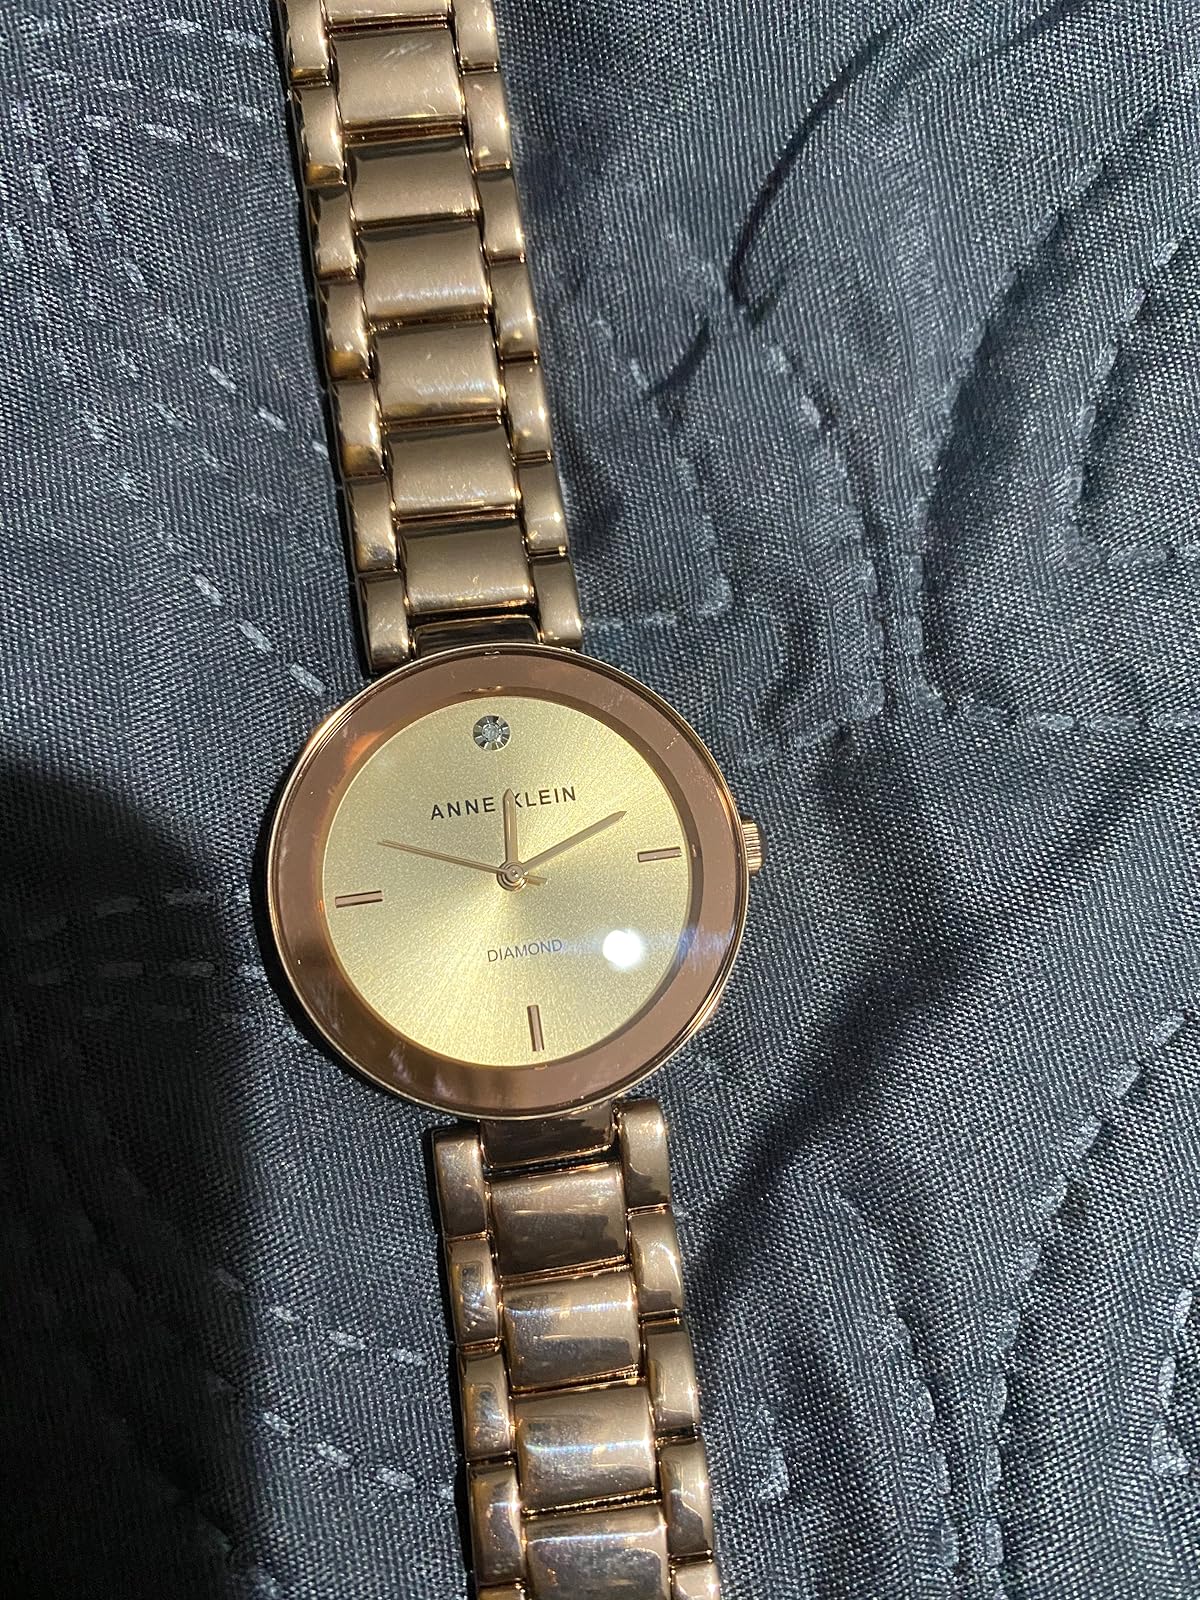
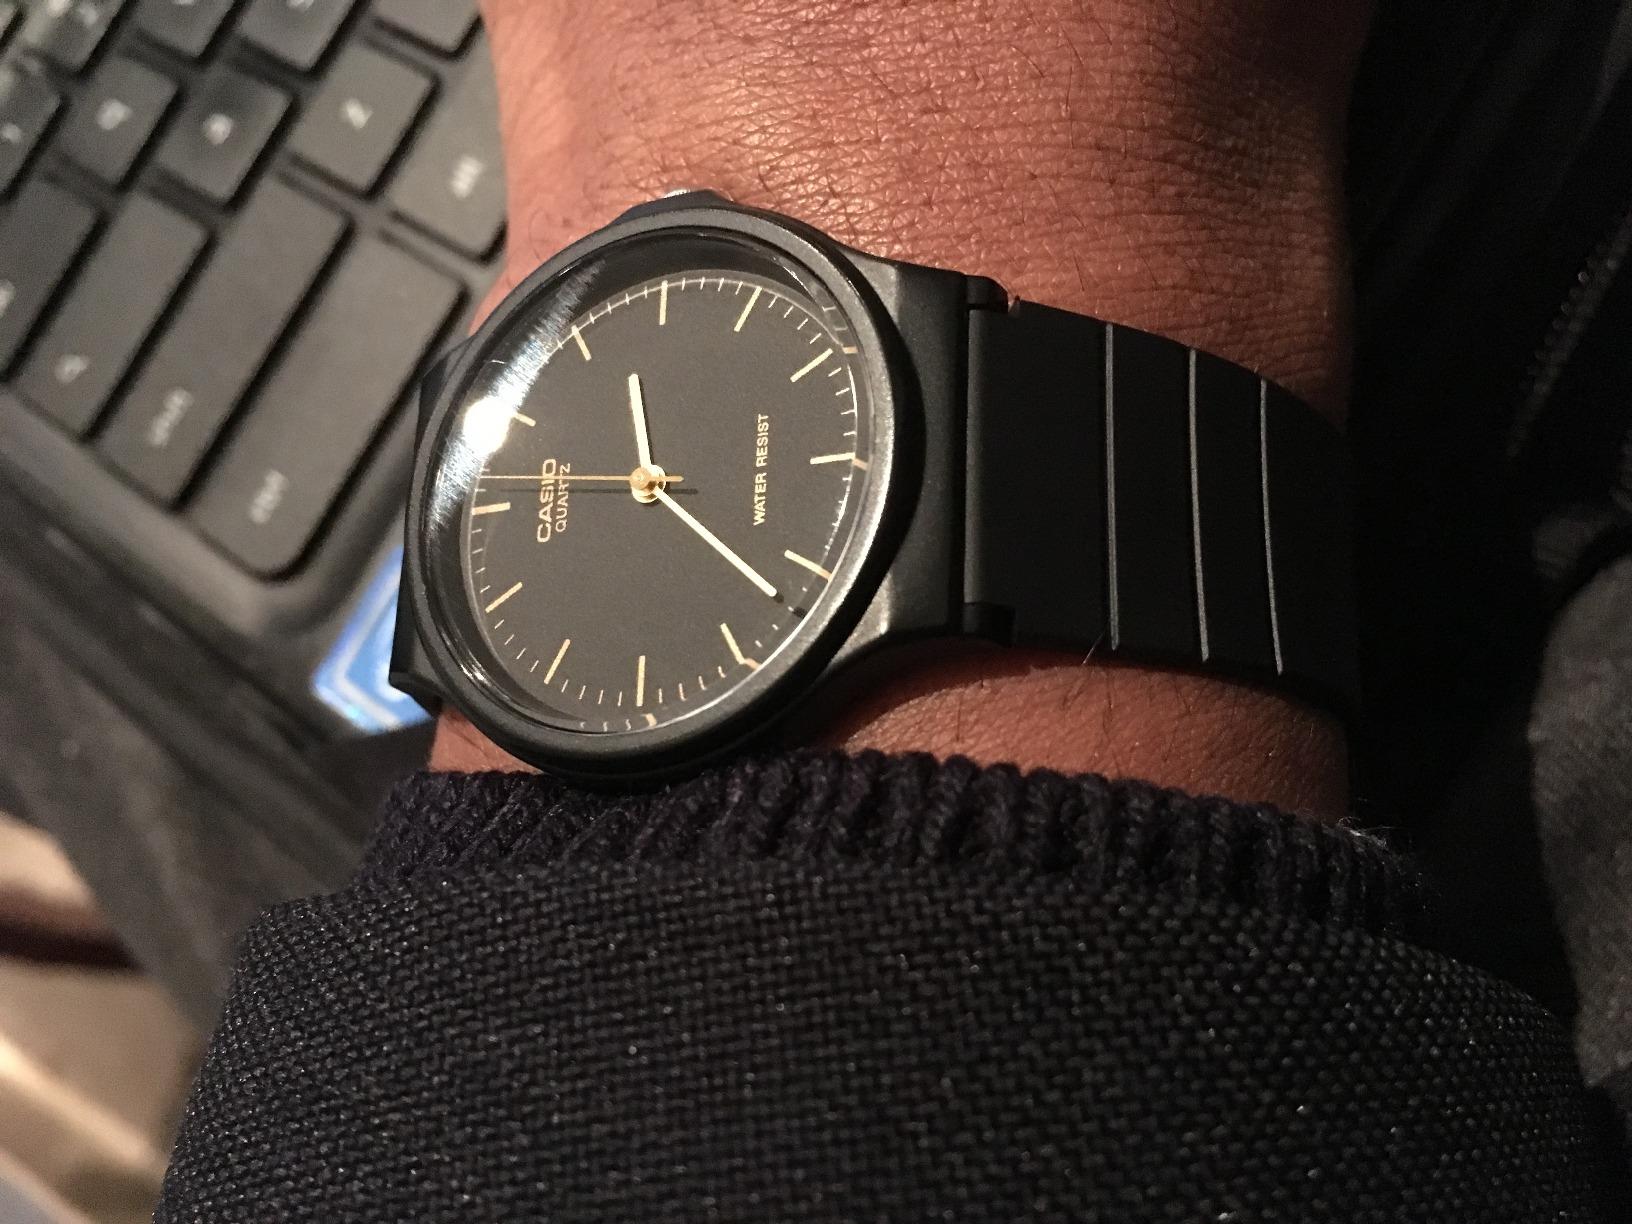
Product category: accessories_watch
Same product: no